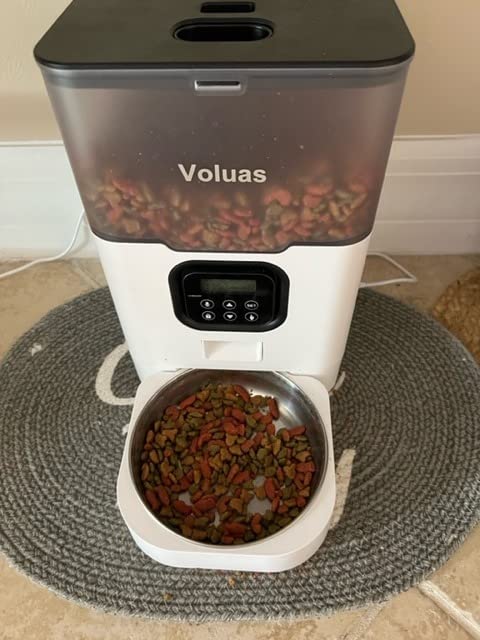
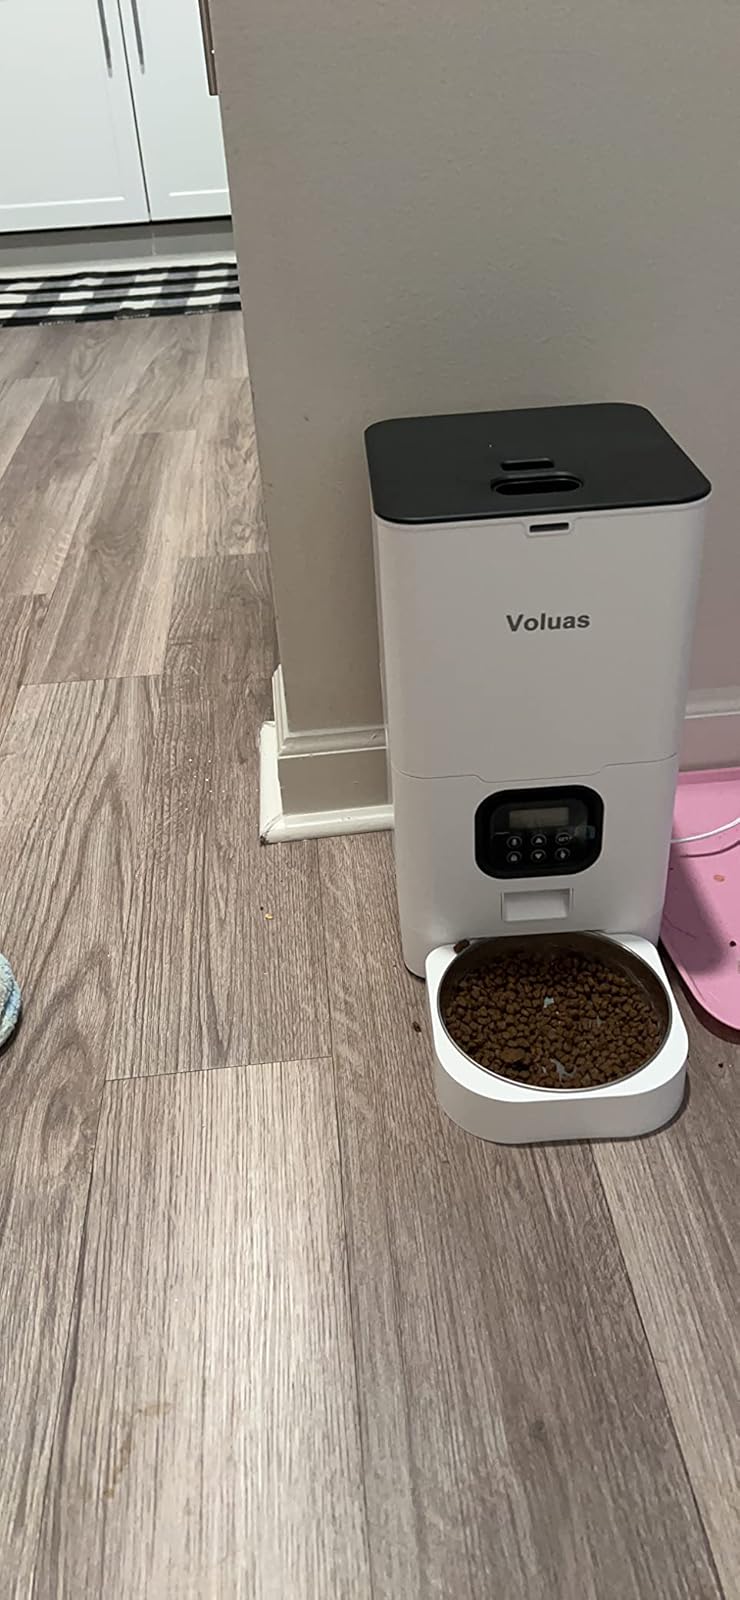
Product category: items_feeder
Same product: no